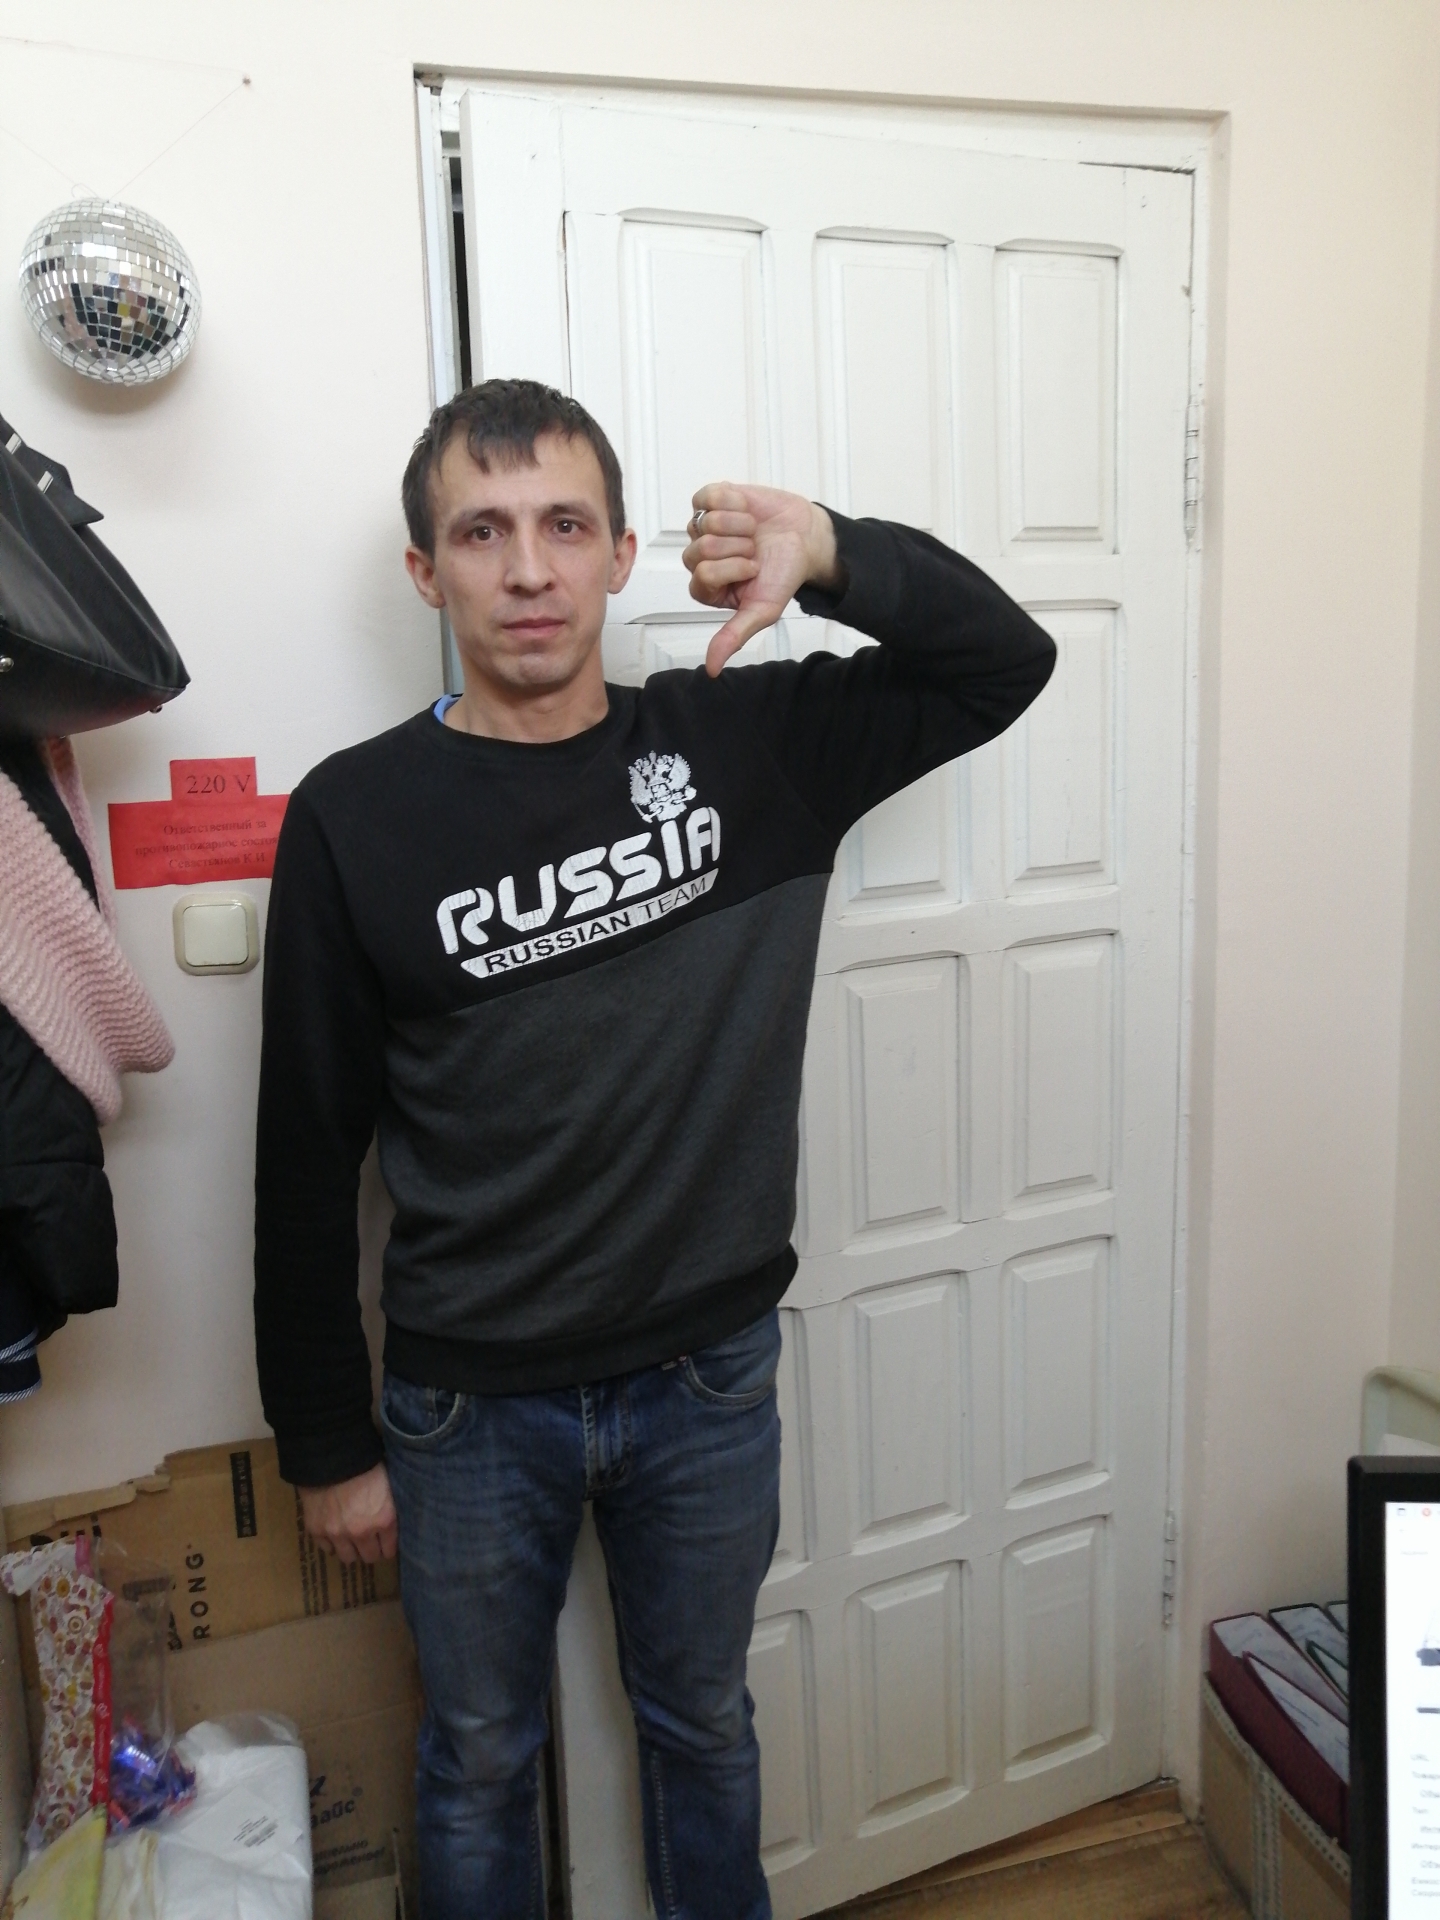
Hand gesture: dislike